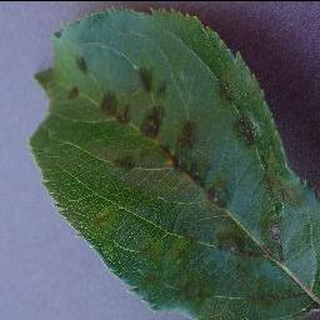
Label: apple_apple_scab